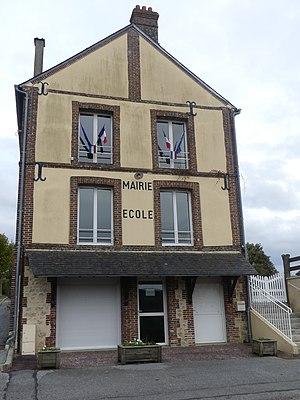
Mairie ancienne école
Saint-Aubin-de-Courteraie est une commune française, située dans le département de l'Orne en région Normandie, peuplée de 132 habitants.